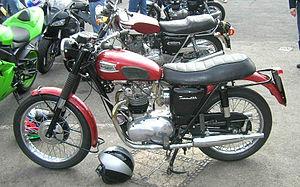
La Tiger 100 était une moto standard fabriquée pour la première fois par la société de motocyclistes britannique Triumph en 1939. Sa production cessa lorsque l'usine Triumph fut détruite durant les bombardements allemands de 1940 pendant la Seconde Guerre mondiale, mais elle repris en 1946. Plusieurs variantes furent fabriquées jusqu'en 1973.